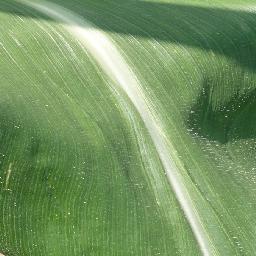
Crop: corn
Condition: (maize)_healthy